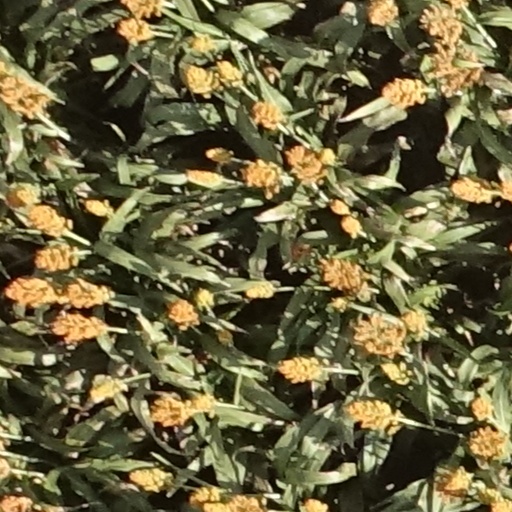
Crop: sorghum